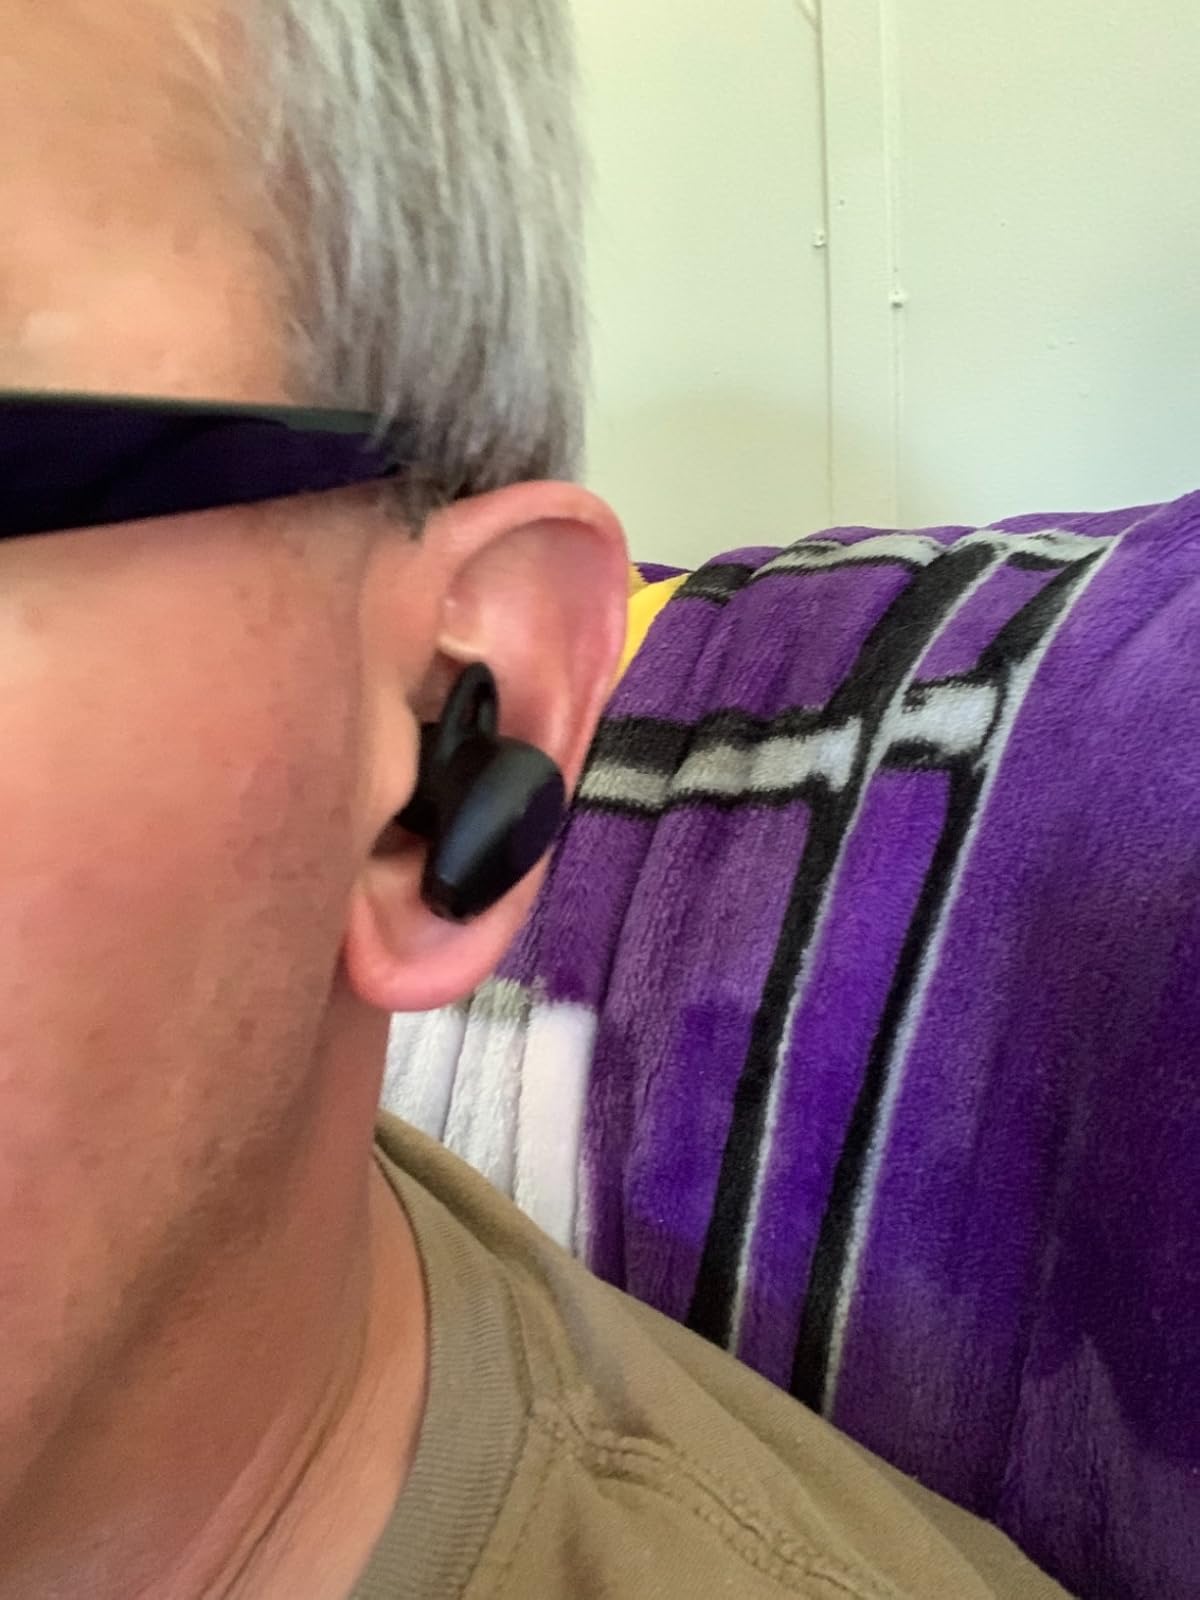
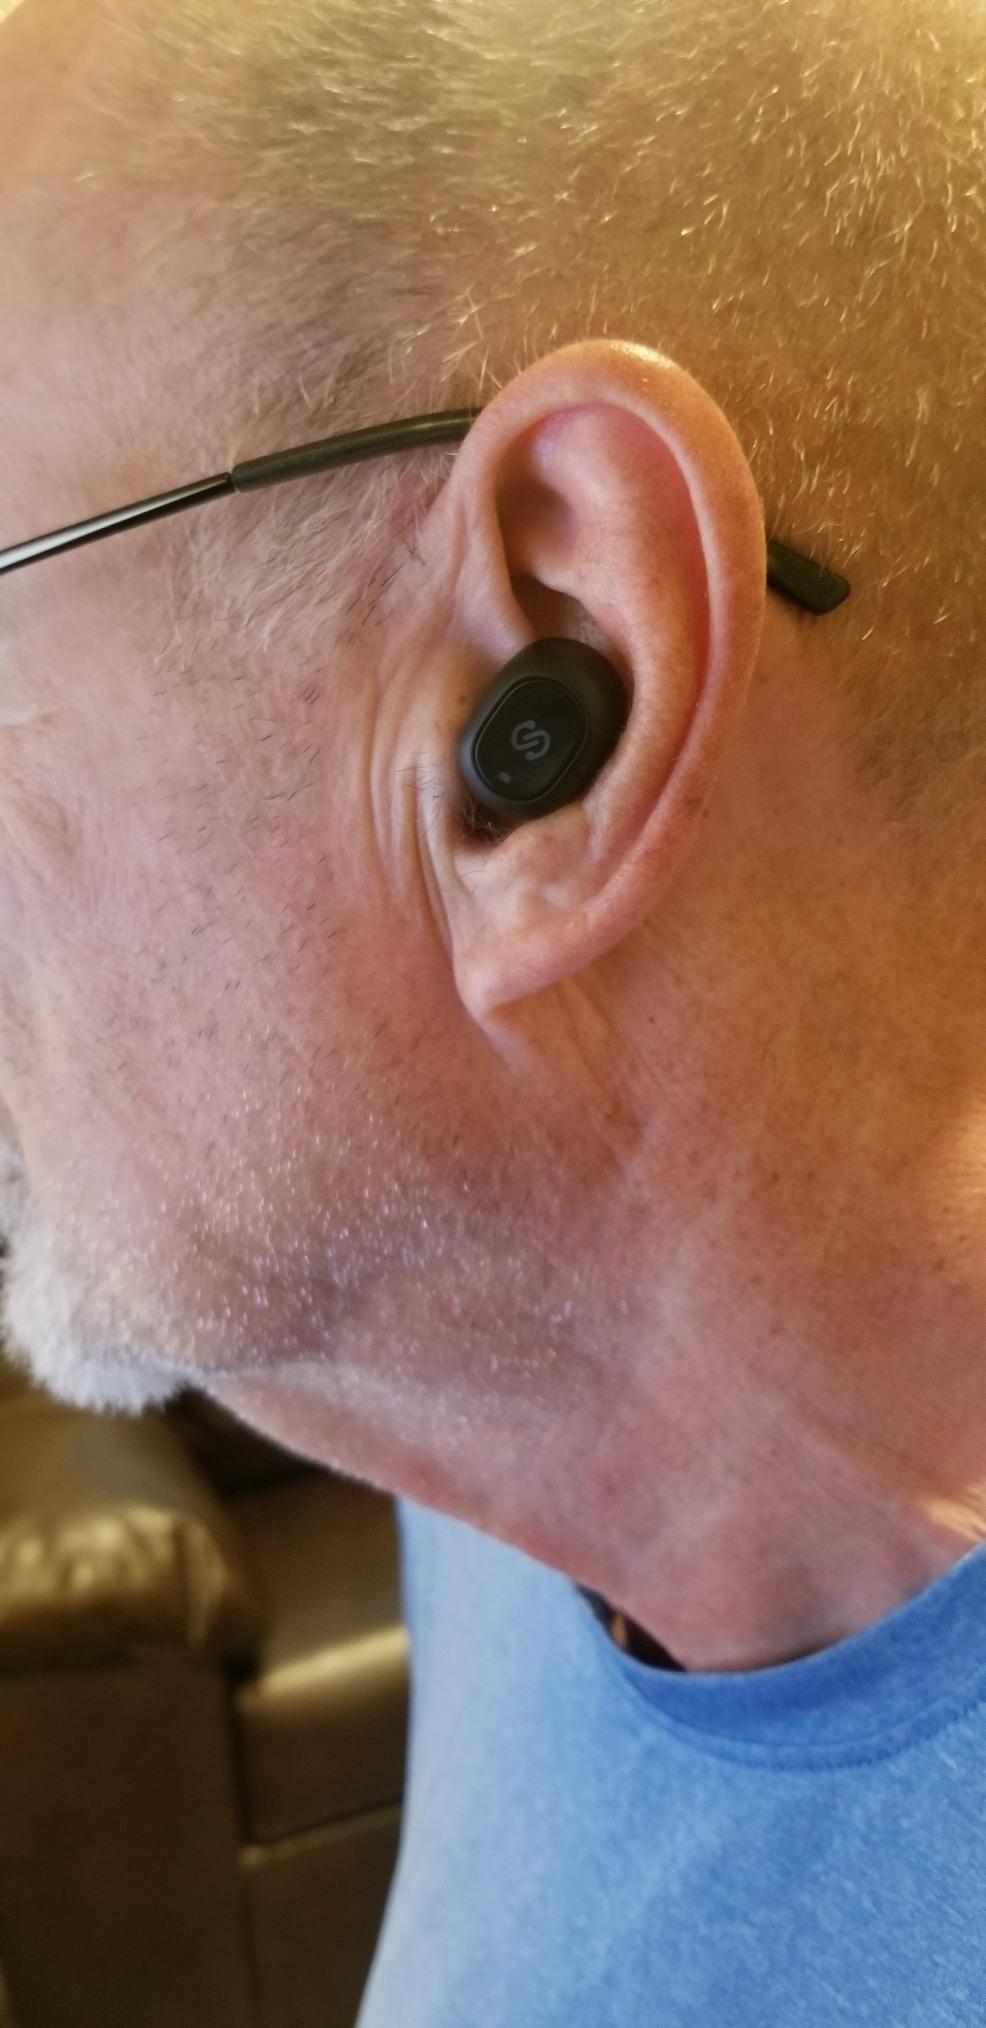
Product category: earbuds
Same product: no